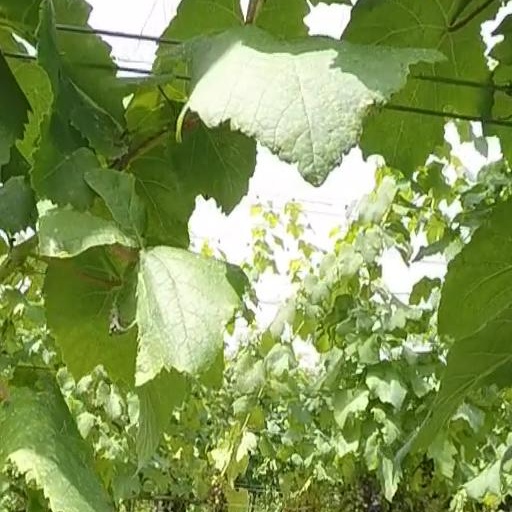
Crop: grape